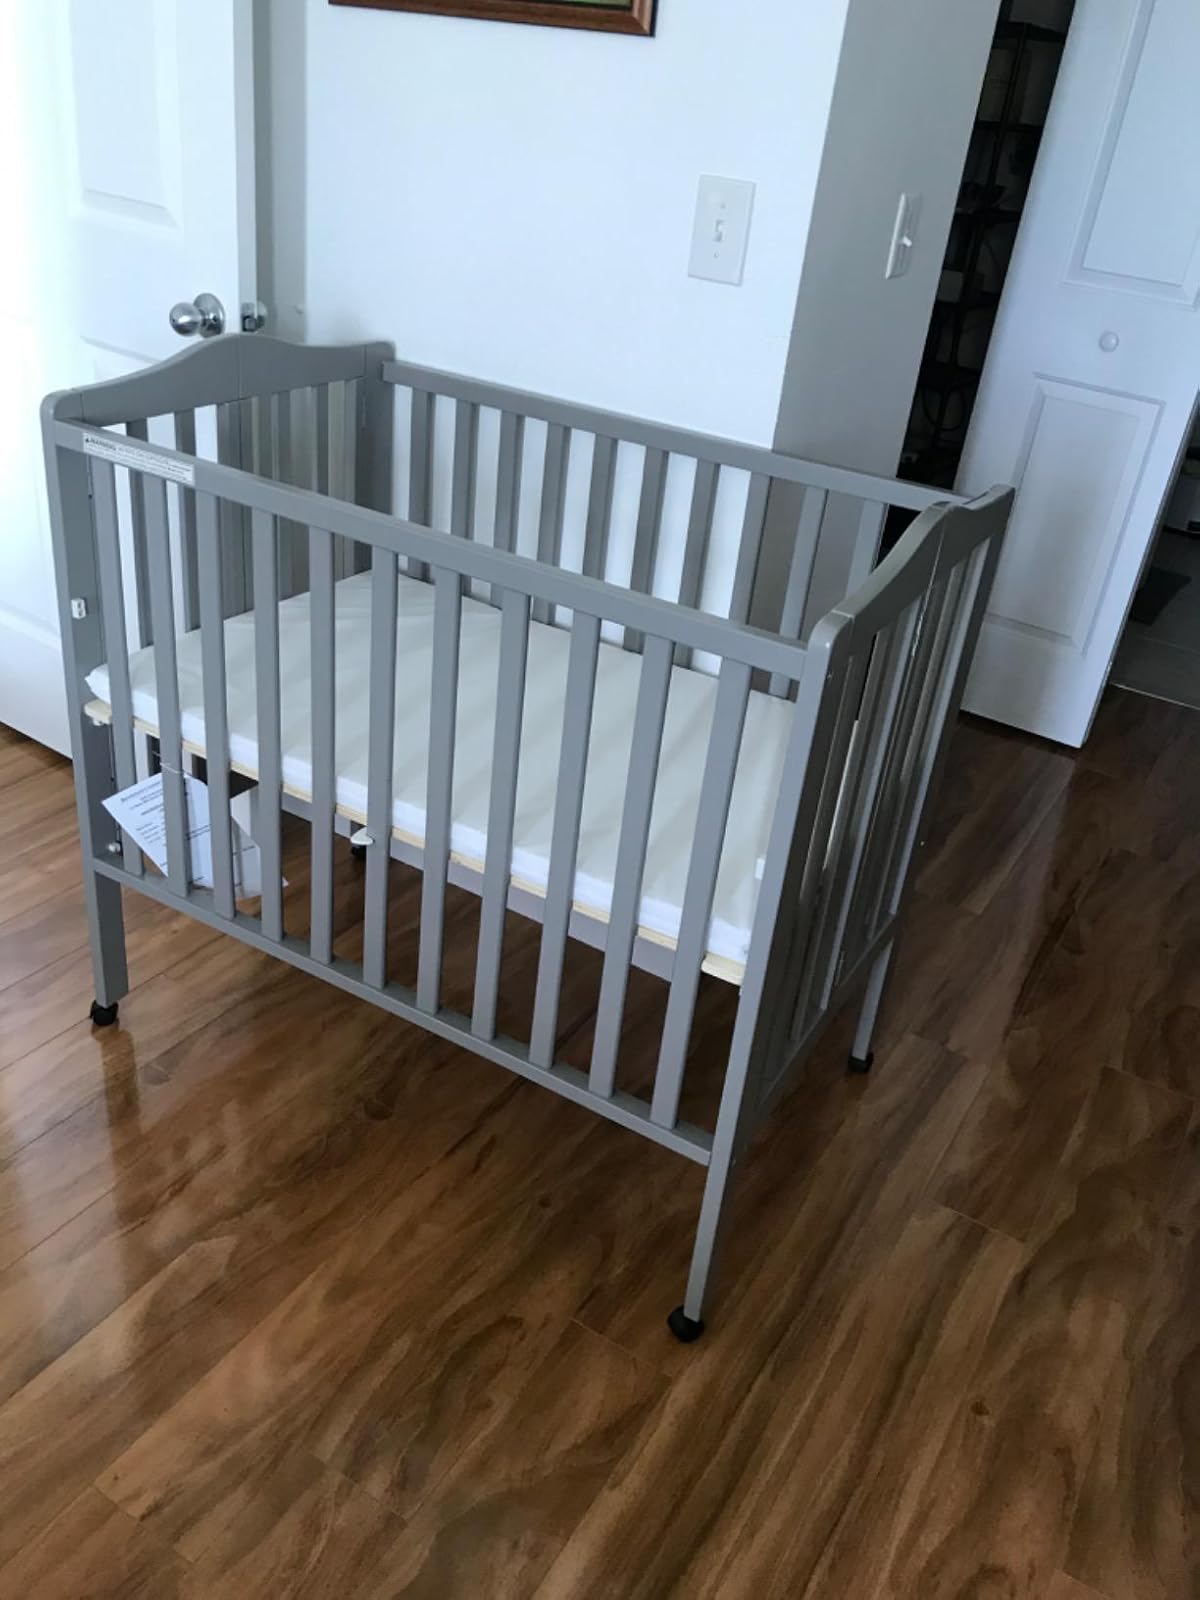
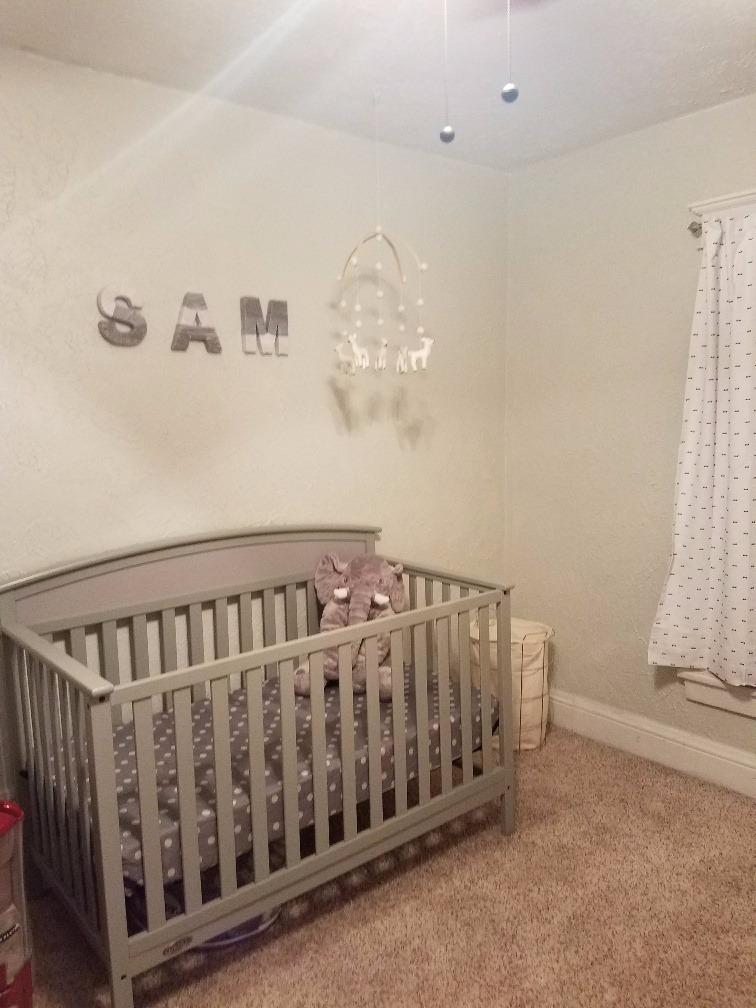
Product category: products_crib
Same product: no